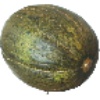
Label: melon_piel_de_sapo